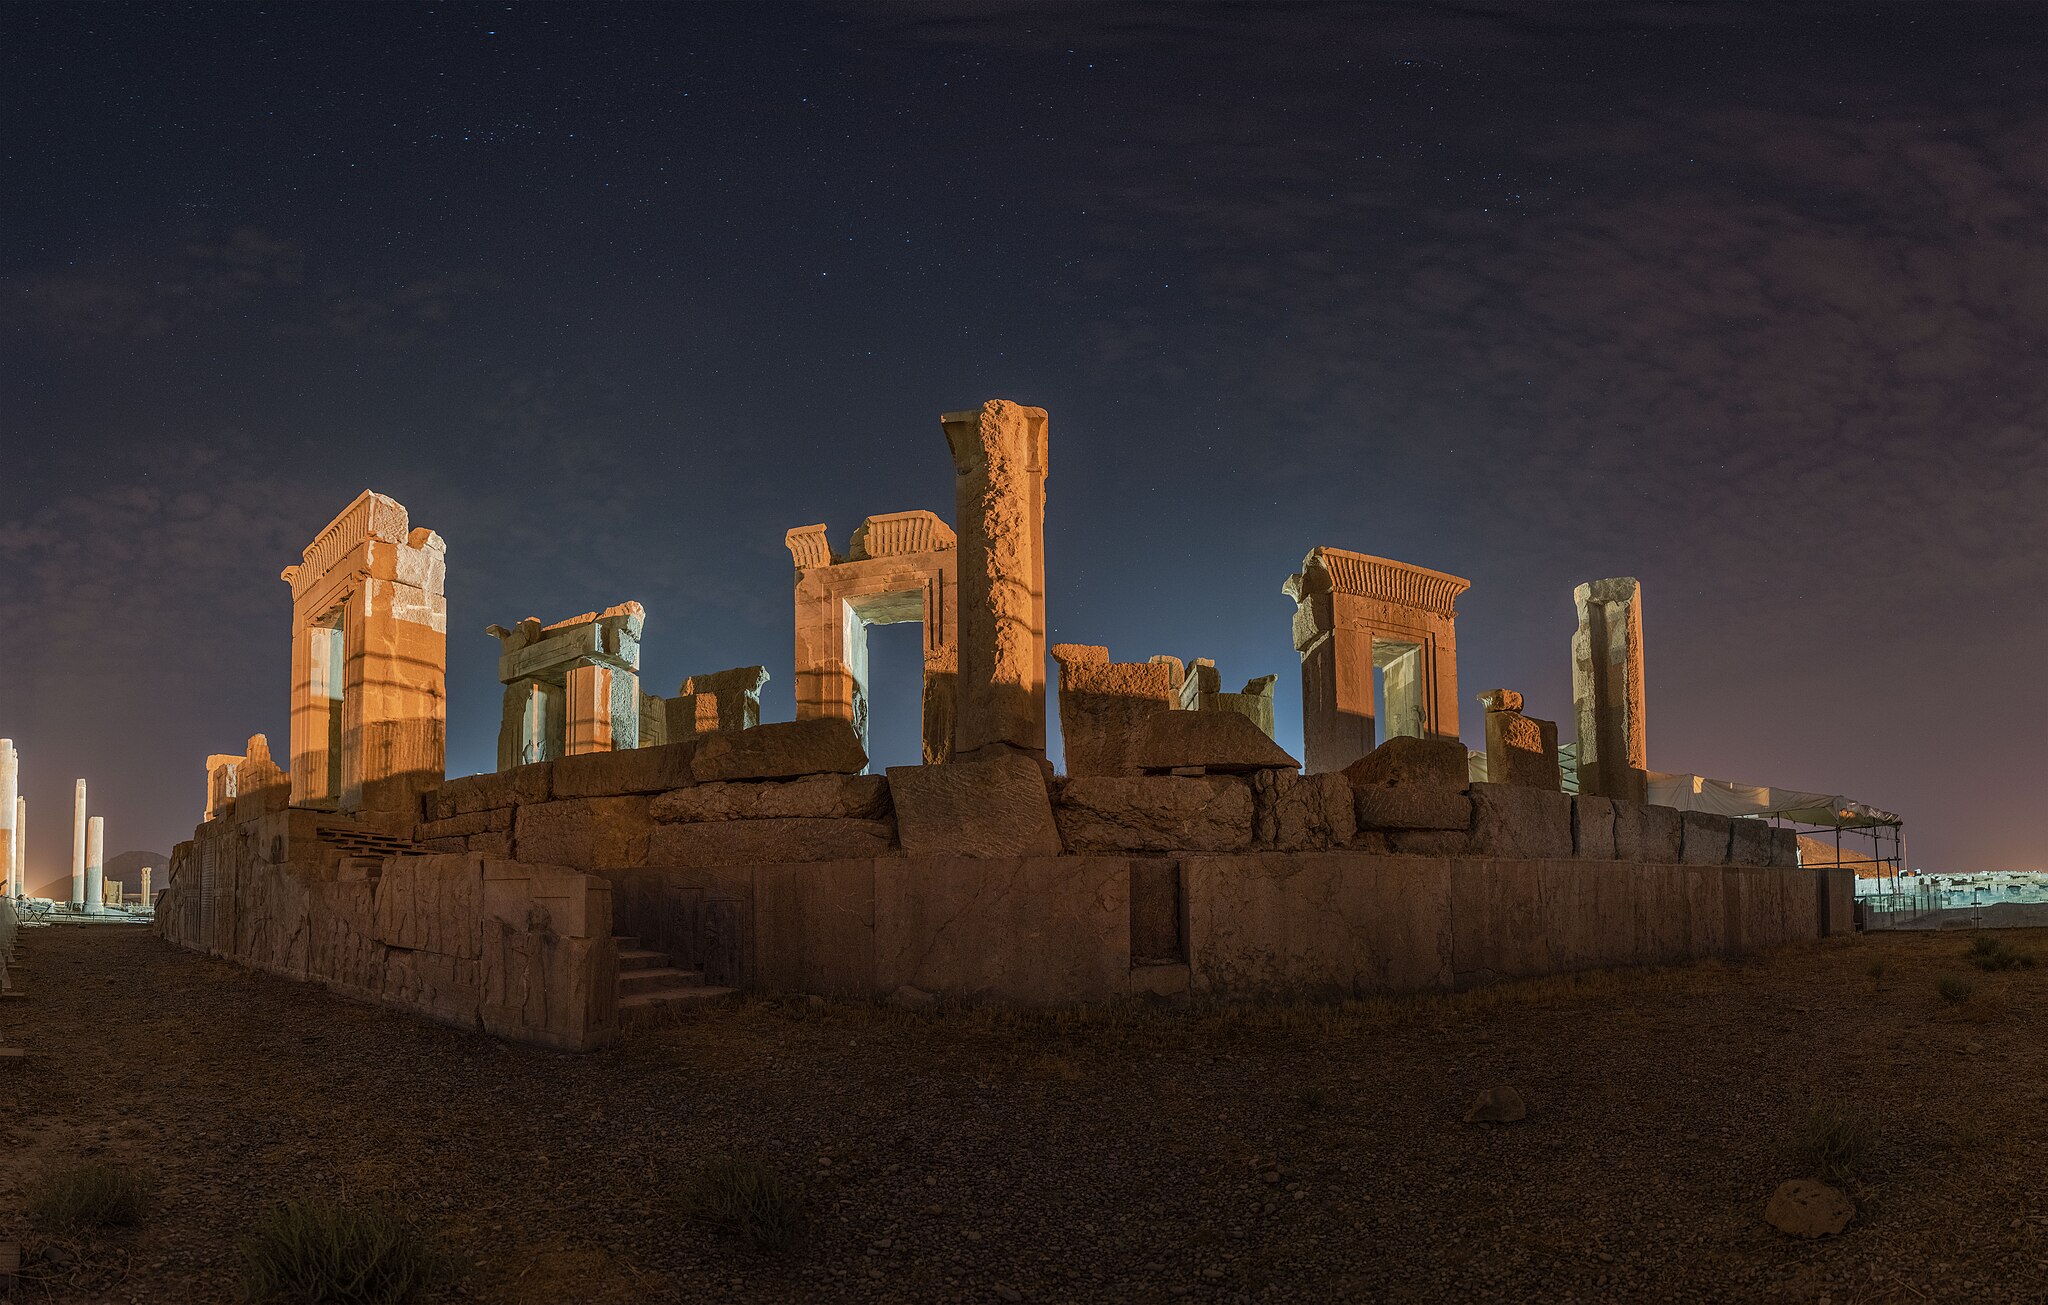
Title: Persepolis Panorama 2
Date: 2019-09-27 03:30:44
Categories: Palace of Darius I in Persepolis, Images from Wiki Loves Monuments 2019, Self-published work, Cultural heritage monuments in Iran with known IDs, Night in Persepolis, Uploaded via Campaign:wlm-ir, Images from Wiki Loves Monuments in Marvdasht, 2019 in Persepolis, Images from Wiki Loves Monuments 2019 in Iran, Iran photographs taken on 2019-09-27